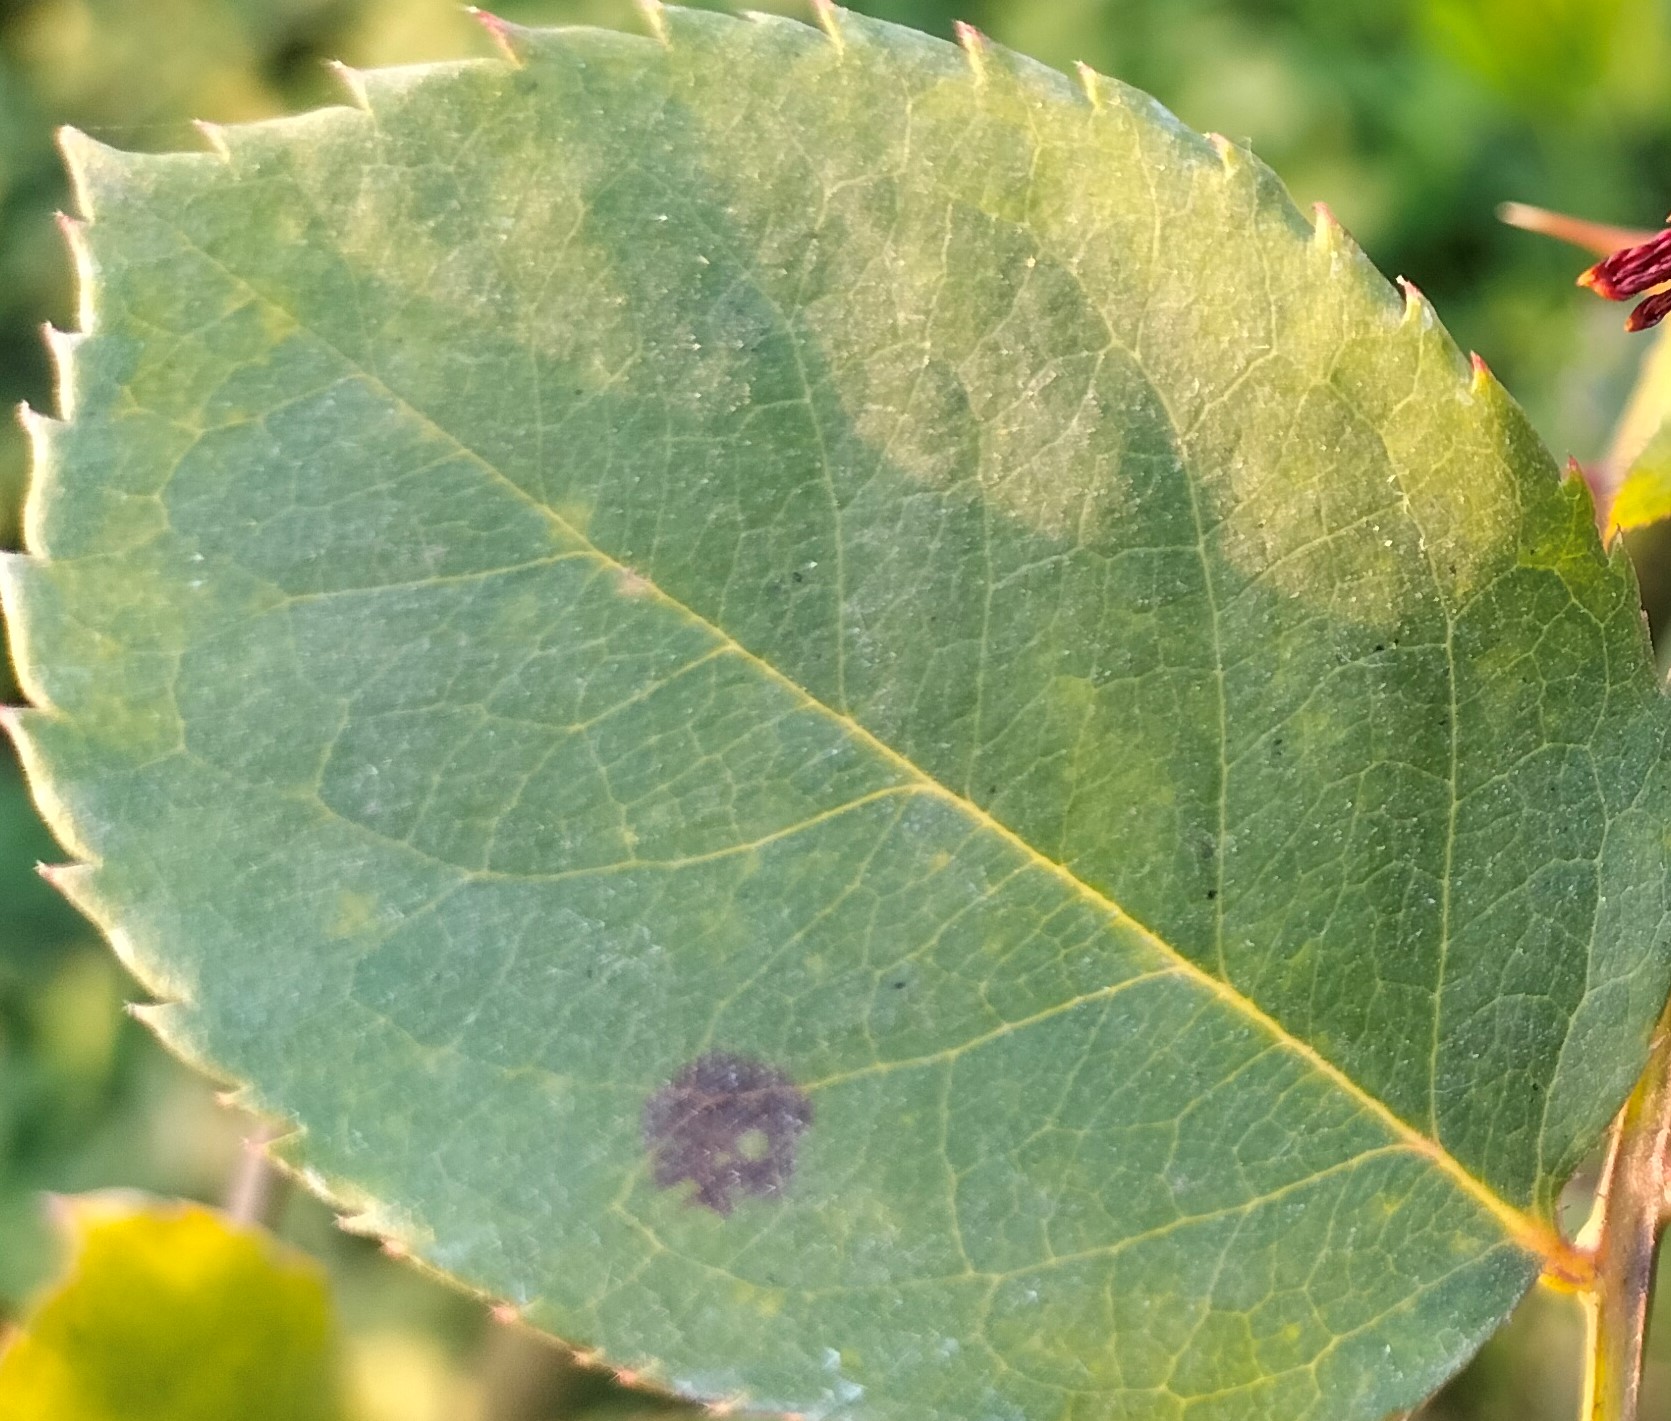
Label: Black Spot